Sue Ellen Ewing

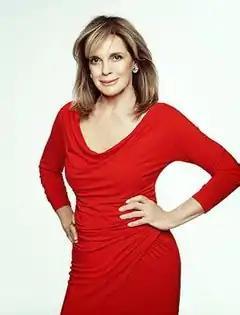

Sue Ellen Ewing is a fictional character and one of the female leads in the CBS primetime soap opera "Dallas". Sue Ellen was portrayed by Linda Gray and appeared on the show since its pilot episode, first broadcast on April 2, 1978. "Dallas" followed the trials of the wealthy Ewing family in the city of Dallas, Texas, into which Sue Ellen married when she wed J.R. Ewing. Gray played Sue Ellen until the twelfth season of "Dallas", when her character finally leaves Texas after beating J.R. at his own game in the 1989 episode "Reel Life". Gray returned for the 1991 series finale "Conundrum" and the subsequent "Dallas" telemovies ("" in 1996 and "" in 1998). She reprised the role for the 2012 continuation series of "Dallas", which ran until 2014.